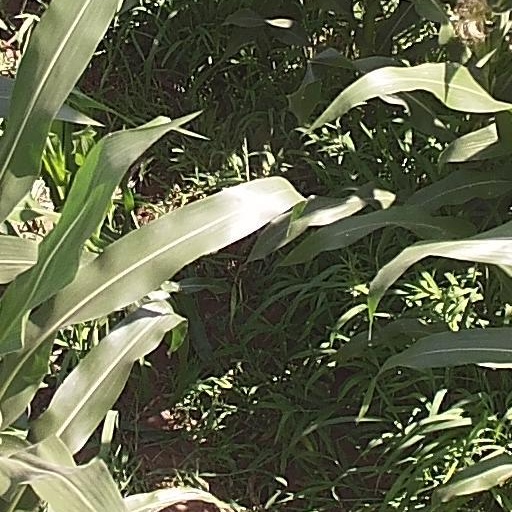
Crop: maize; corn